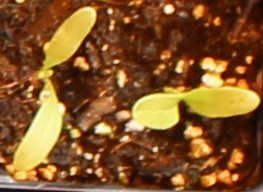
Label: Sugar beet